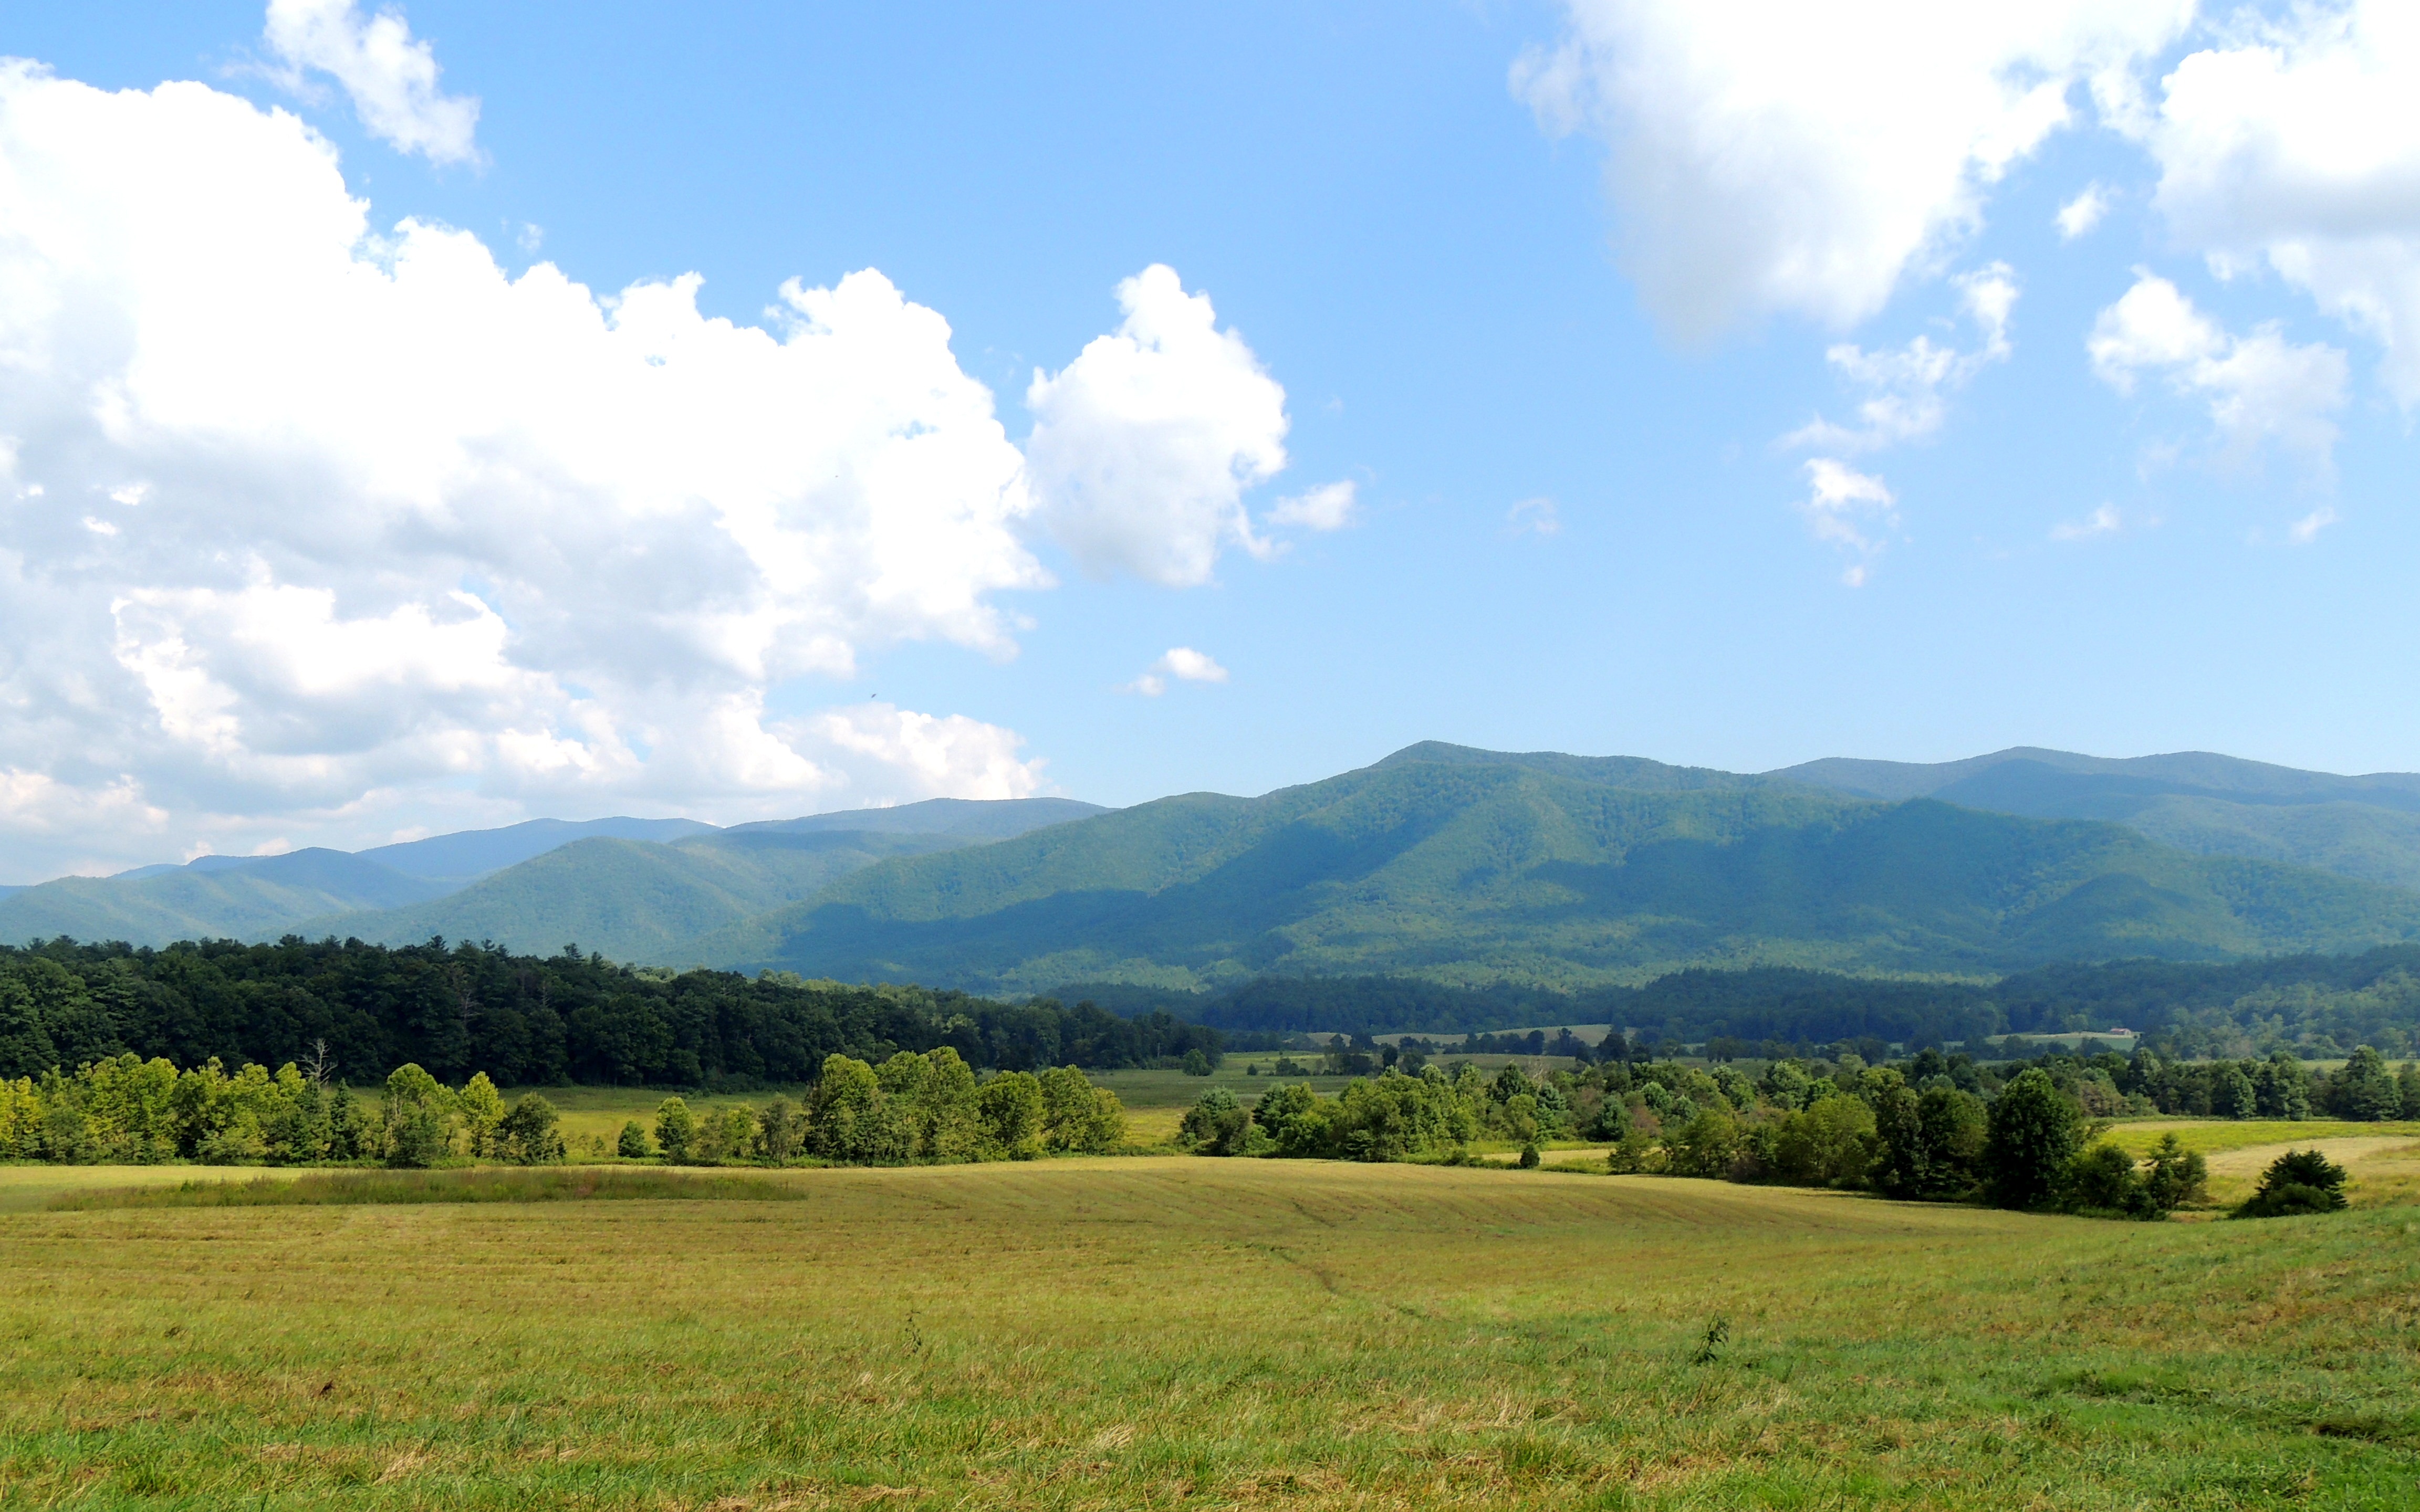
landscape, tree, nature, grass, outdoor, horizon, wilderness, mountain, cloud, sky, field, meadow, prairie, sunlight, hill, valley, mountain range, country, summer, vacation, travel, environment, rural, pasture, scenery, blue, freedom, agriculture, ridge, plain, blue sky, mountains, grassland, plateau, scene, habitat, ecosystem, blue sky clouds, steppe, rural area, natural environment, geographical feature, mountainous landforms